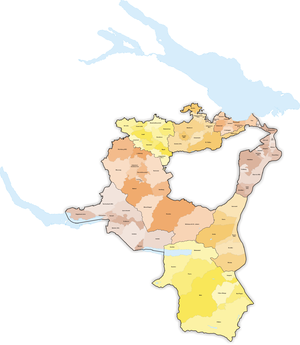
Cet article présente une liste des communes du canton de Saint-Gall.